Eurofly Fox

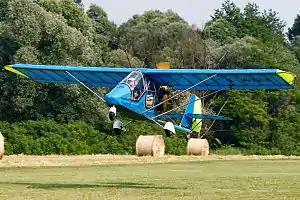

The Eurofly Fox is an Italian ultralight aircraft that was designed and produced by Eurofly srl of Galliera Veneta. When it was available the aircraft was supplied as a complete ready-to-fly-aircraft or as a kit for amateur construction.